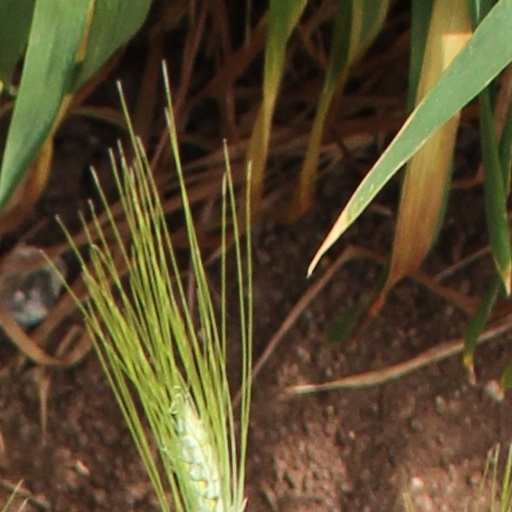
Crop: wheat